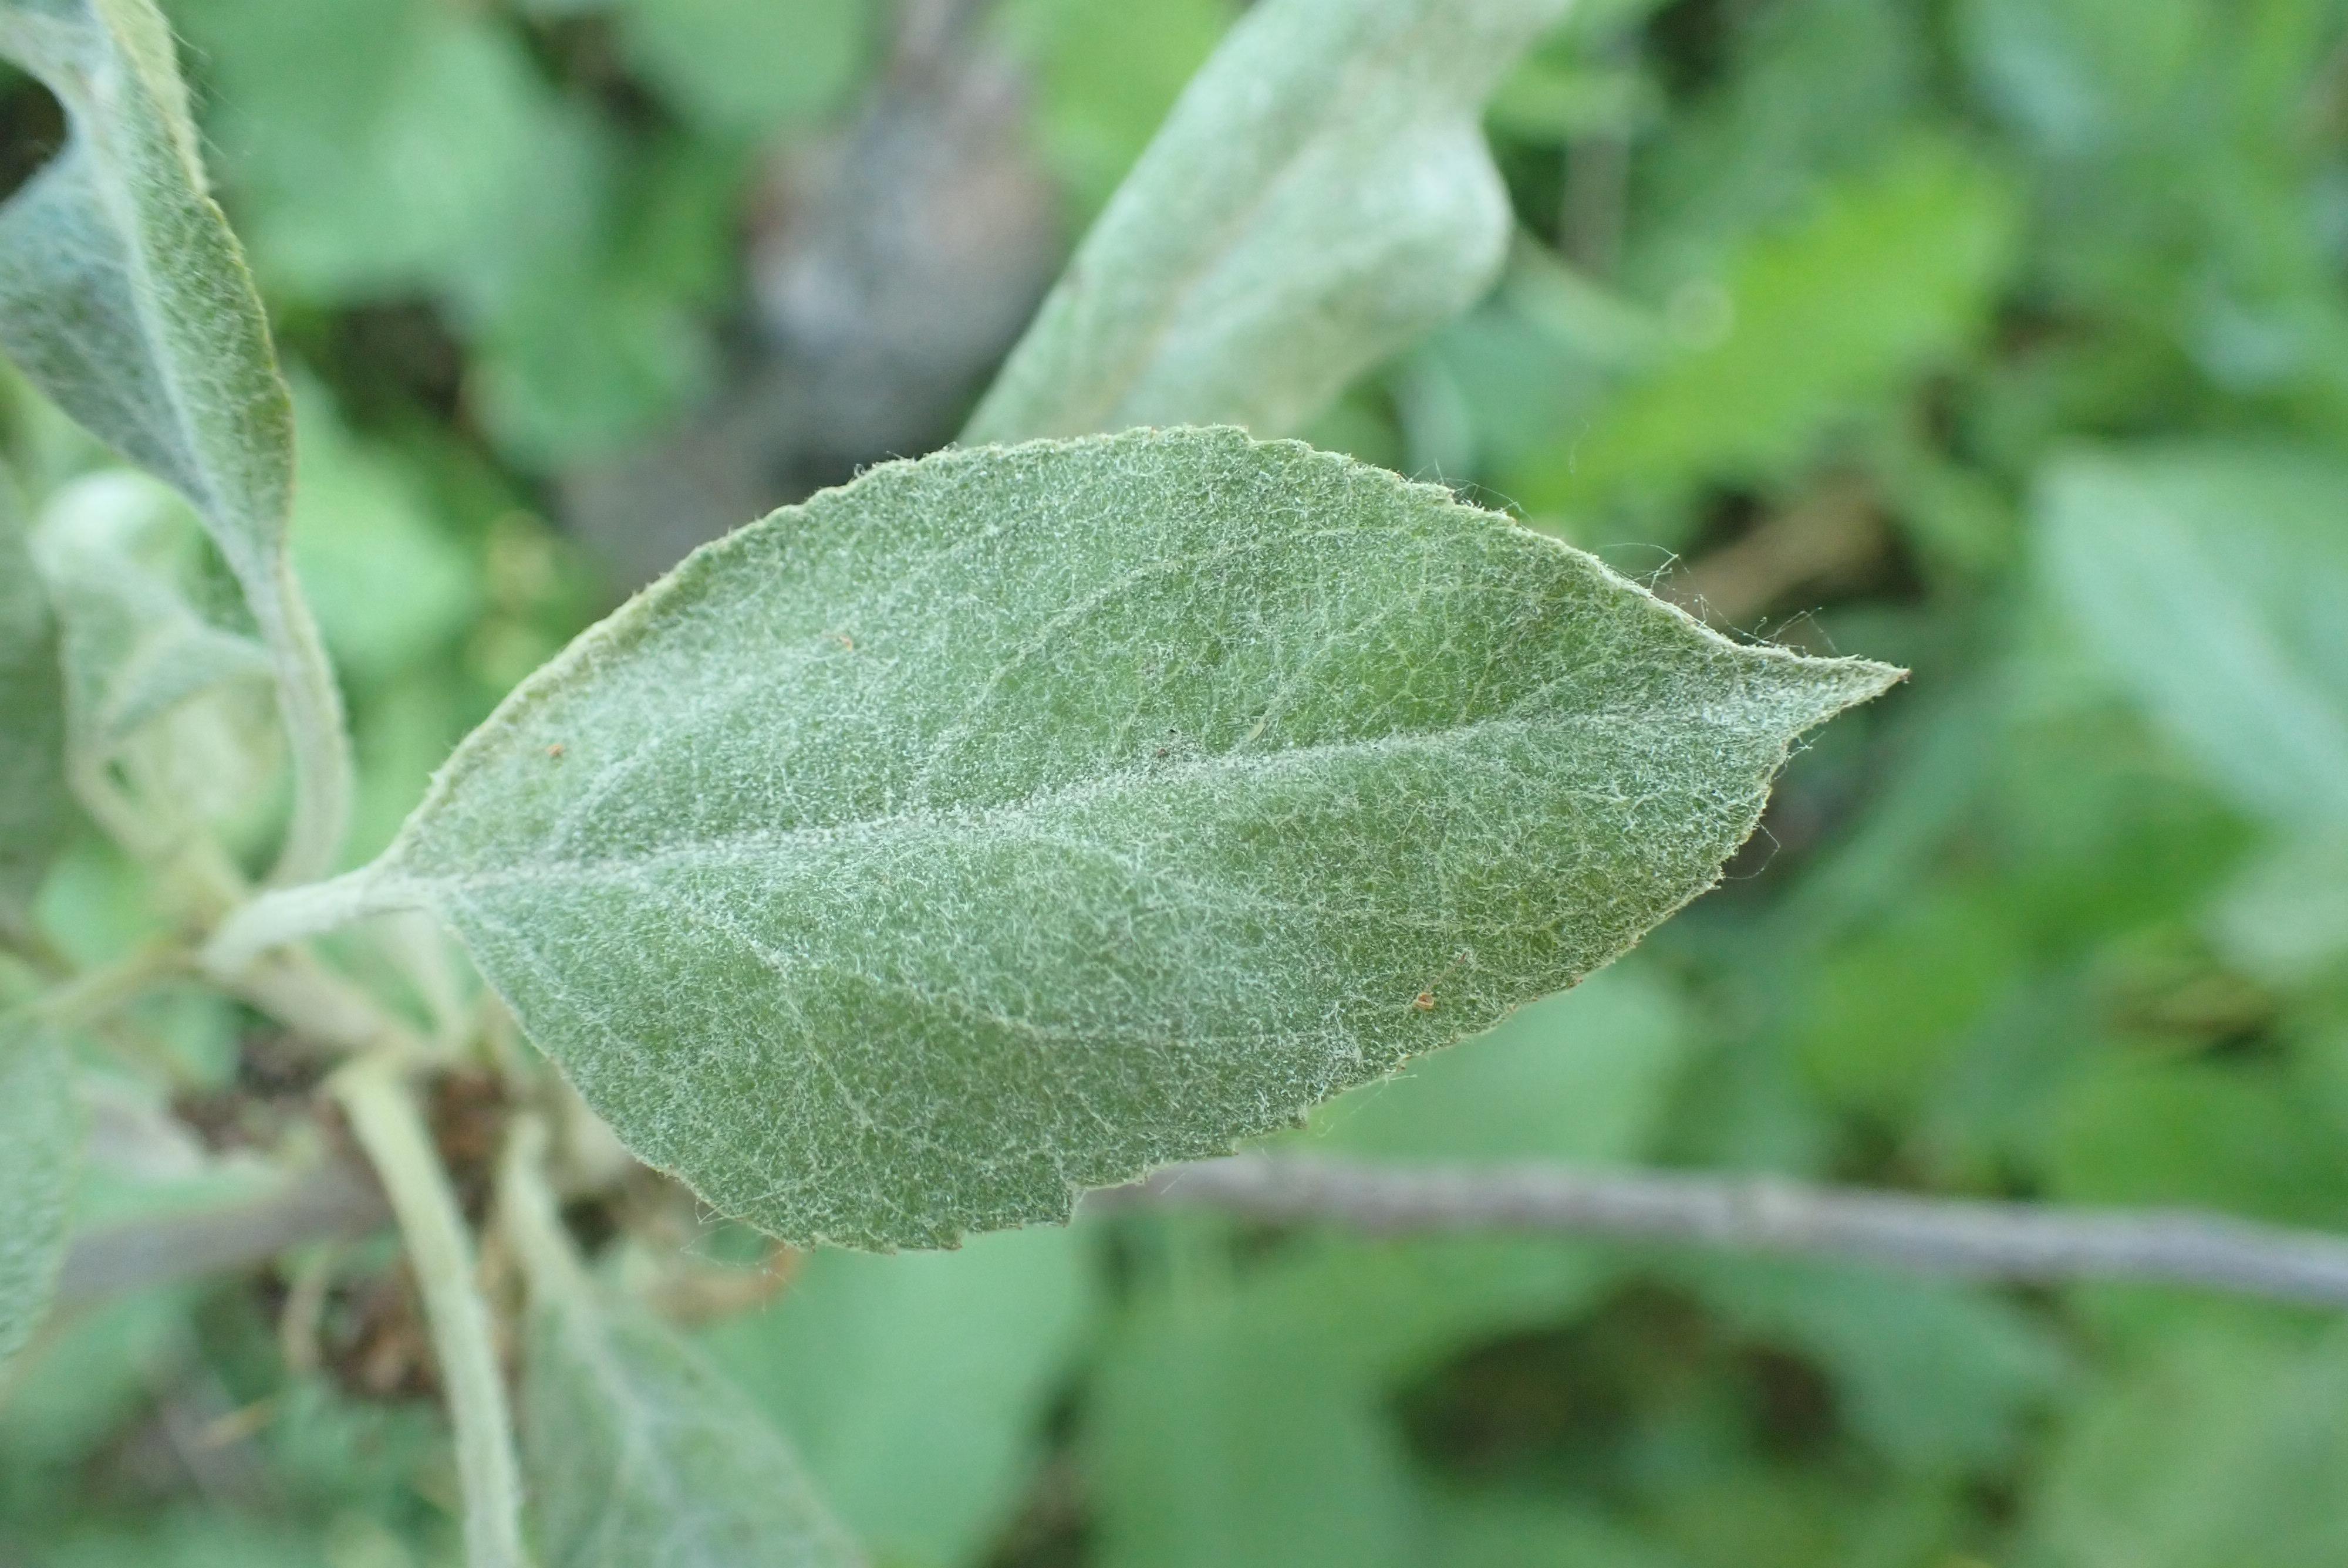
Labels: powdery_mildew